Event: Nepal Earthquake
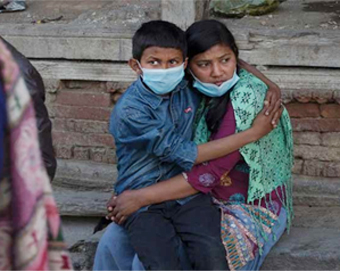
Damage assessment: no_damage